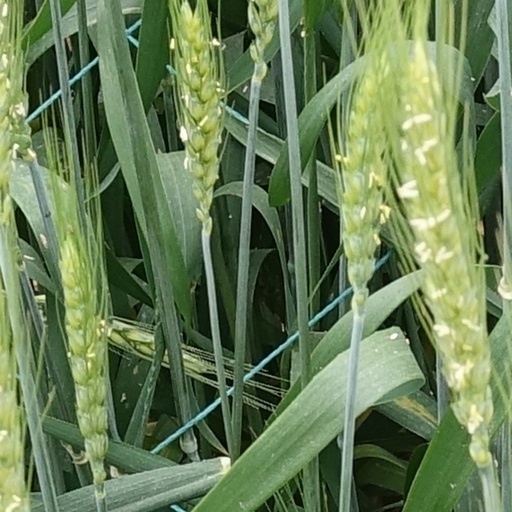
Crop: wheat